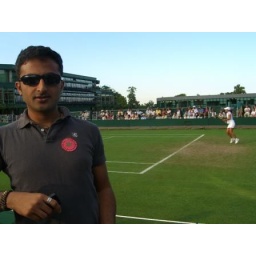
Think that's Sugiyama in the background. Nice picture. The blue sky and the gree court was a very pretty setting.